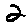
Label: 2